Ervin J. Rokke

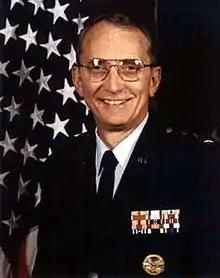

Ervin J. Rokke (born December 12, 1939) is a retired lieutenant general and retired President of Moravian College. He is a retired United States Air Force lieutenant general and former president of the National Defense University. During the 1980's, as a Brigadier General in the United States Air Force, General Rokke served as the Dean of Faculty at the United States Air Force Academy.